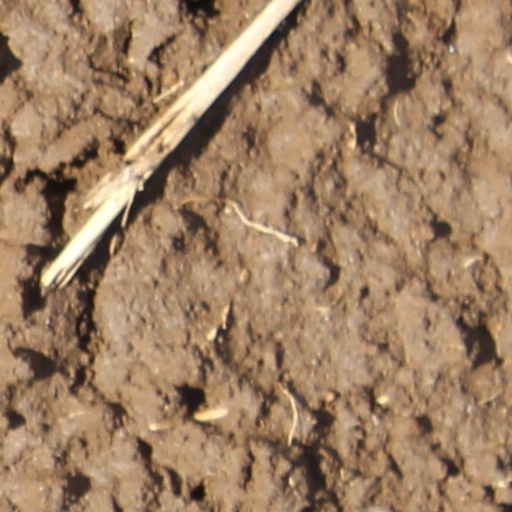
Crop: wheat